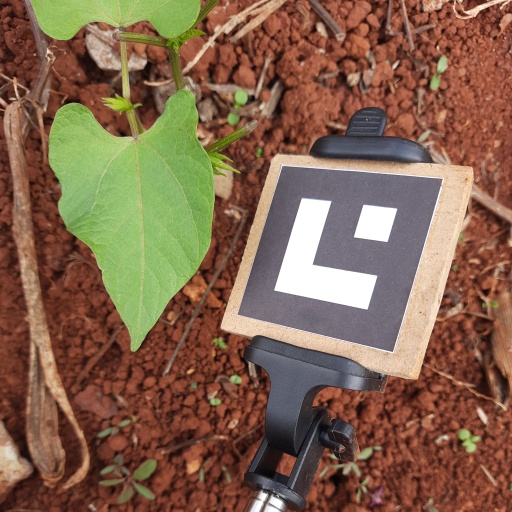
Observations: wavy surface, no eating holes, under cloudy sky